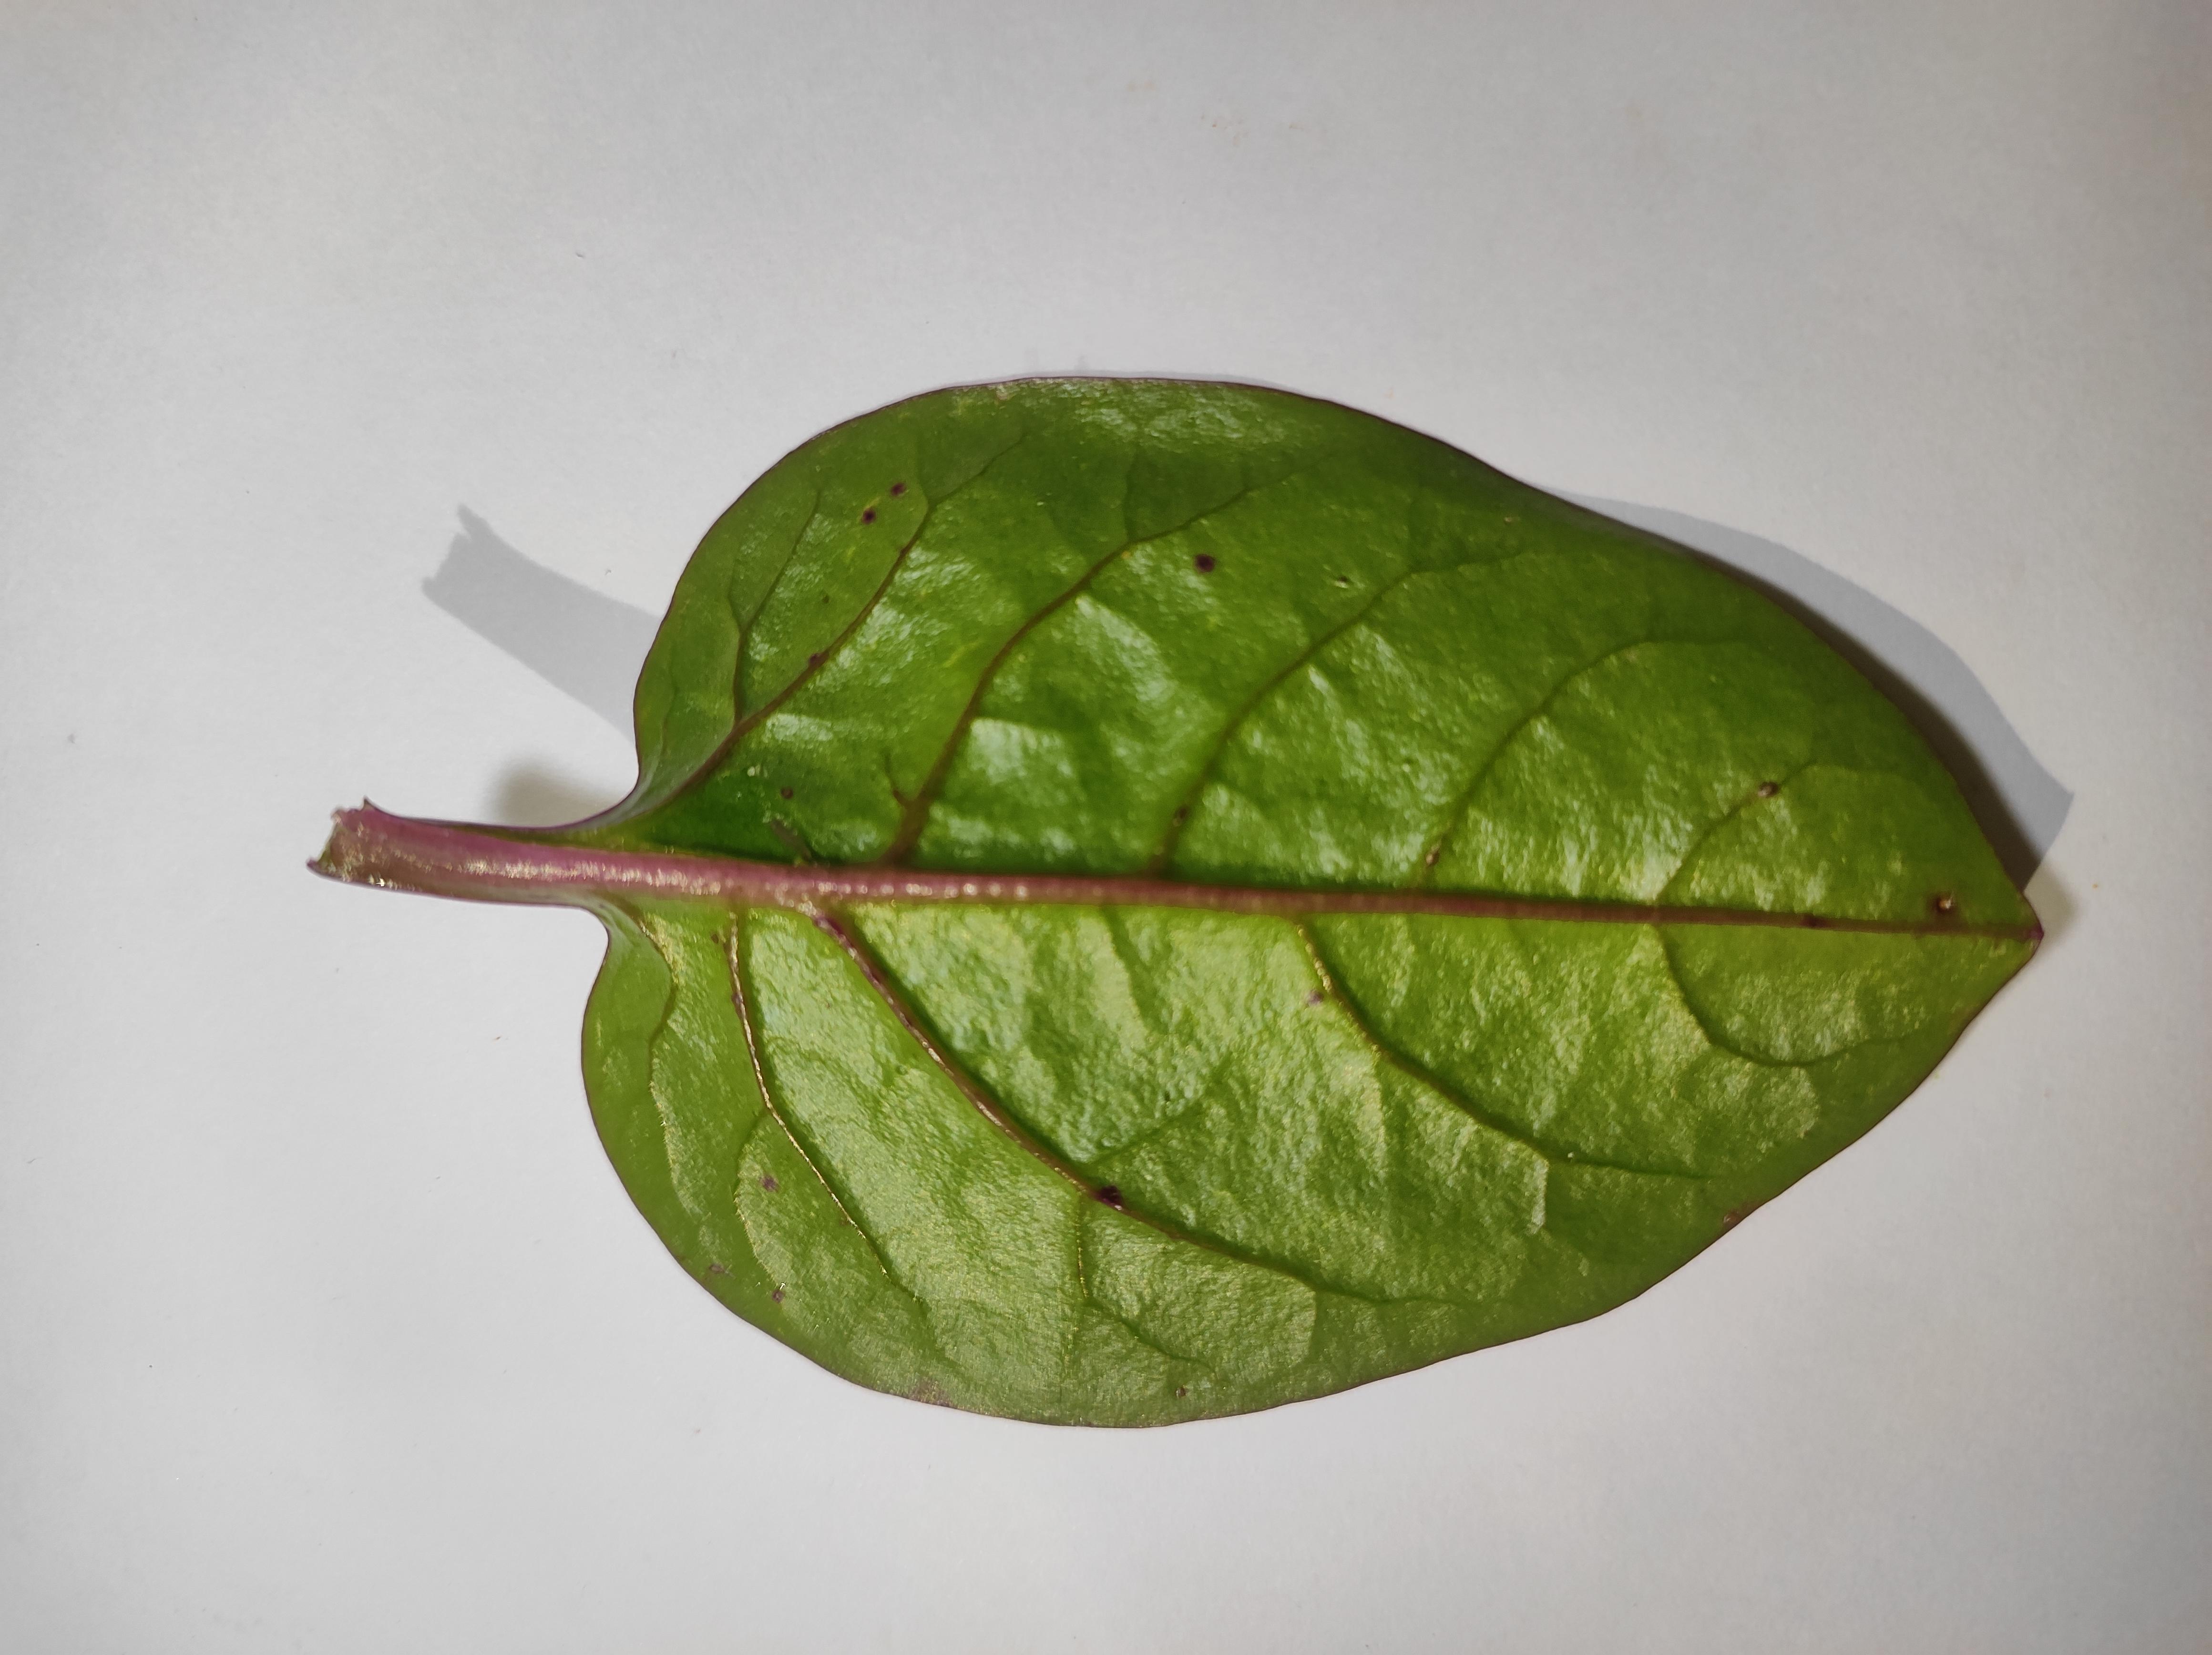
Label: healthy